Frans Duijts

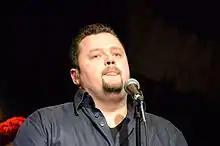
Frans Duijts as Ali B

Frans Duijts (born May 10, 1979 in Tiel) is a Dutch singer and former André Hazes-impersonator